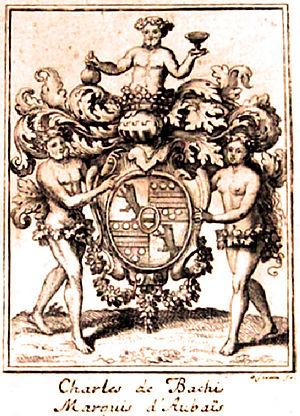
Ex libris du marquis d'Aubais
Aubais, est une commune française située dans le département du Gard, en région Occitanie